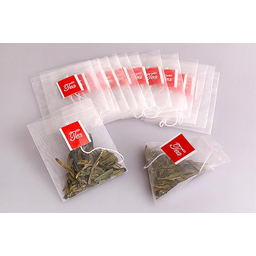
Label: trash